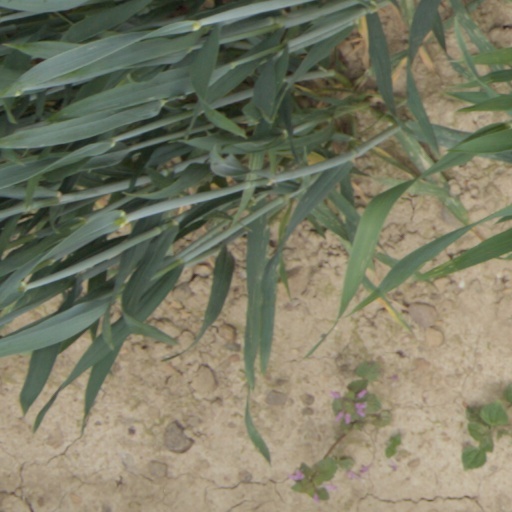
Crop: wheat